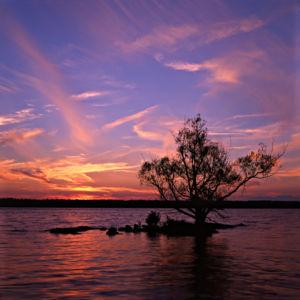
L'archipel des Mille-Îles est un ensemble d'îles situées dans le fleuve Saint-Laurent, là où ce dernier émerge du coin nord-est du lac Ontario. Elles matérialisent la frontière entre le Canada et les États-Unis.